Sulfinylamine

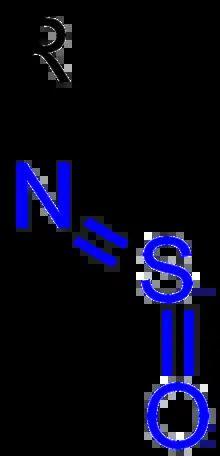
General structure of an "N"-sulfinyl amine

Sulfinylamines (formerly "N"-sulfinyl amines) are organosulfur compounds with the formula RNSO where R = an organic substituent. These compounds are, formally speaking, derivatives of HN=S=O, i.e. analogues of sulfur dioxide and of sulfur diimide. A common example is "N"-sulfinylaniline. Sulfinyl amines are dienophile. They undergo [2+2] cycloaddition to ketenes.